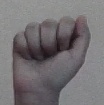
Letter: saad